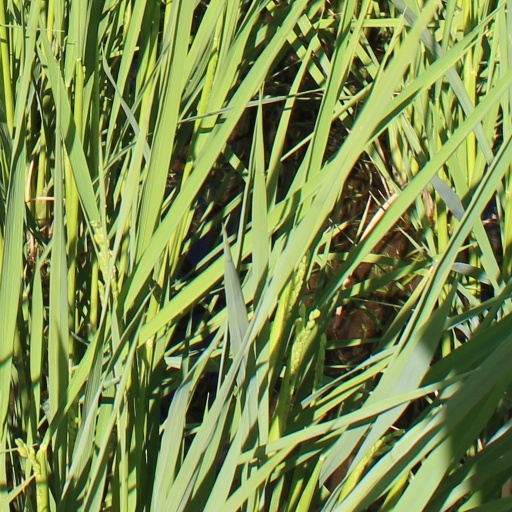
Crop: rice